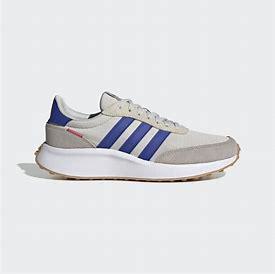
Brand: Adidas
Model: Run 70S